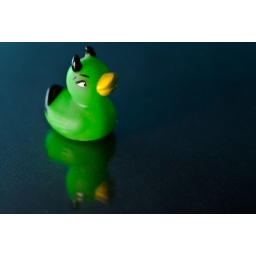
Sony A300, Tamron 90mm 2.8. On picture frame glass over black paper.